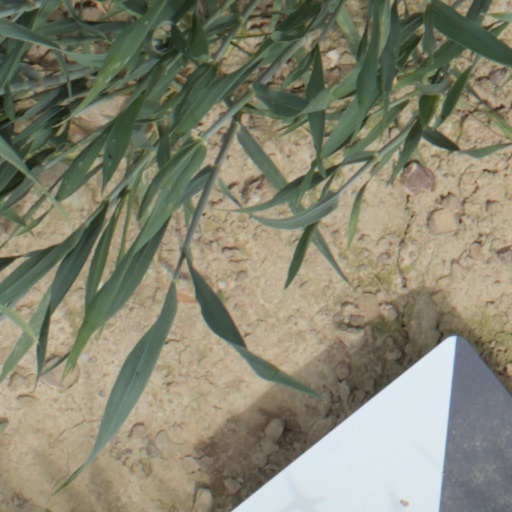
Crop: wheat